Tinshill BT Tower

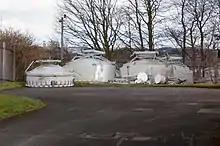
Large dishes on the ground

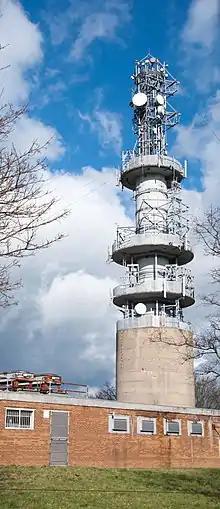
Tinshill BT Tower on 5 March 2016 with large dishes removed

The Tinshill BT Tower (also known locally as Cookridge Tower, or Tinshall BT Radio Station) is a 60.96 metres ( 200 ft) tall telecommunication tower located on the east side of Otley Old Road in the north of Leeds, West Yorkshire, England. It is in an elevated part of Leeds, with its base 192 metres above sea level. It is one of fourteen BT towers built of reinforced concrete.